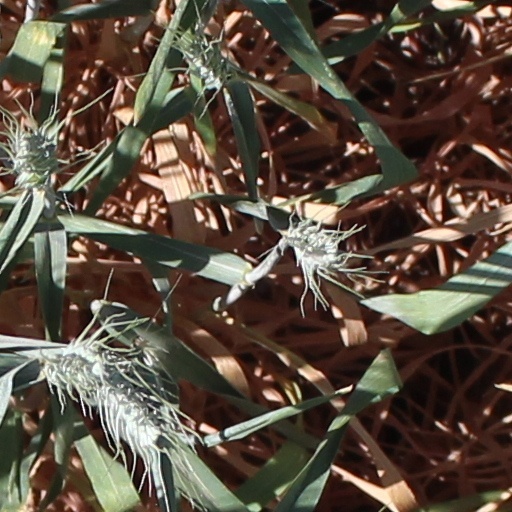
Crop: wheat